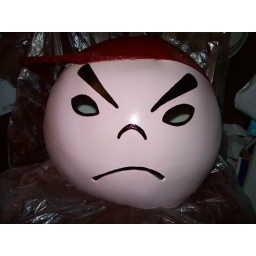
Head repainted at home. Repainted skin color, red cap, then drew in face with paint markers.